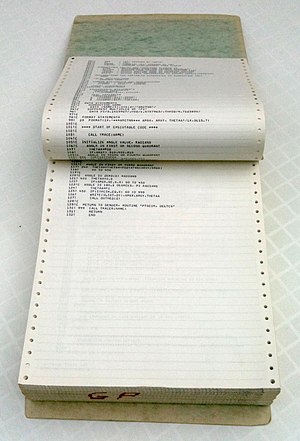
Leporellobog
Udskrift af et computerprogram i form af en leporelloliste, der dernæst er samlet i et særligt bind.
En leporellobog er en udgivelse som bog, album eller liste med zigzag-foldninger, så den kan trækkes ud som en harmonika.